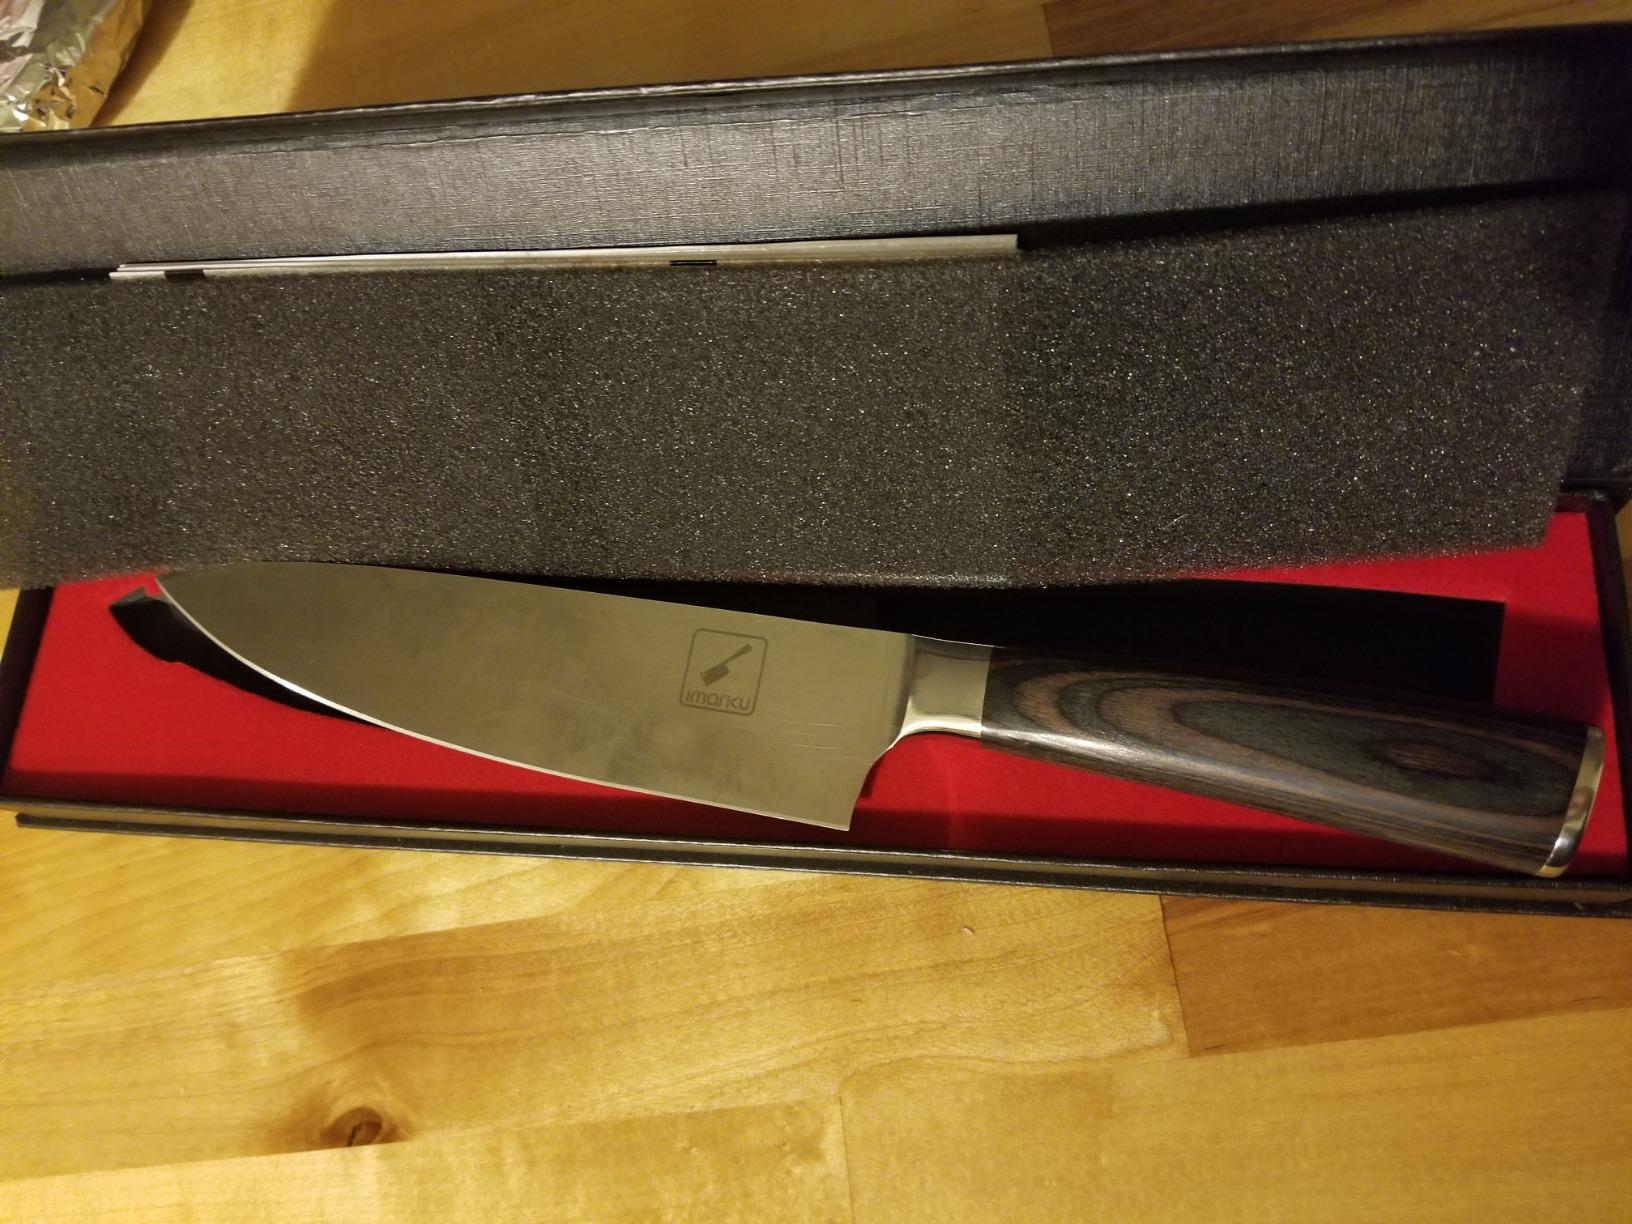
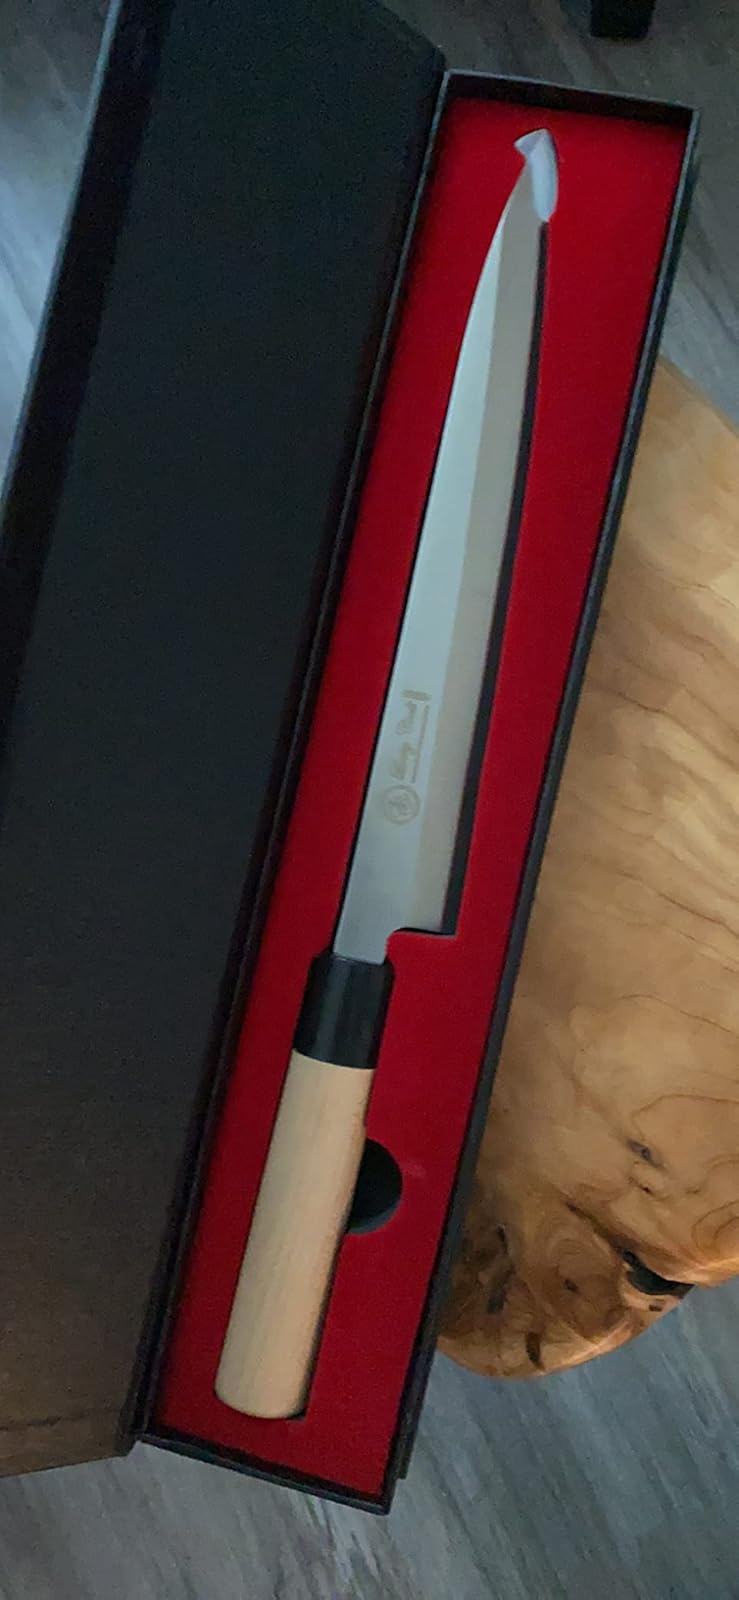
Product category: items_knife
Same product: no